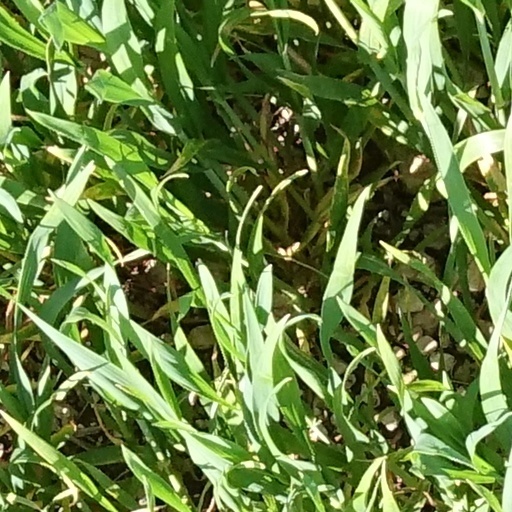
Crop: wheat